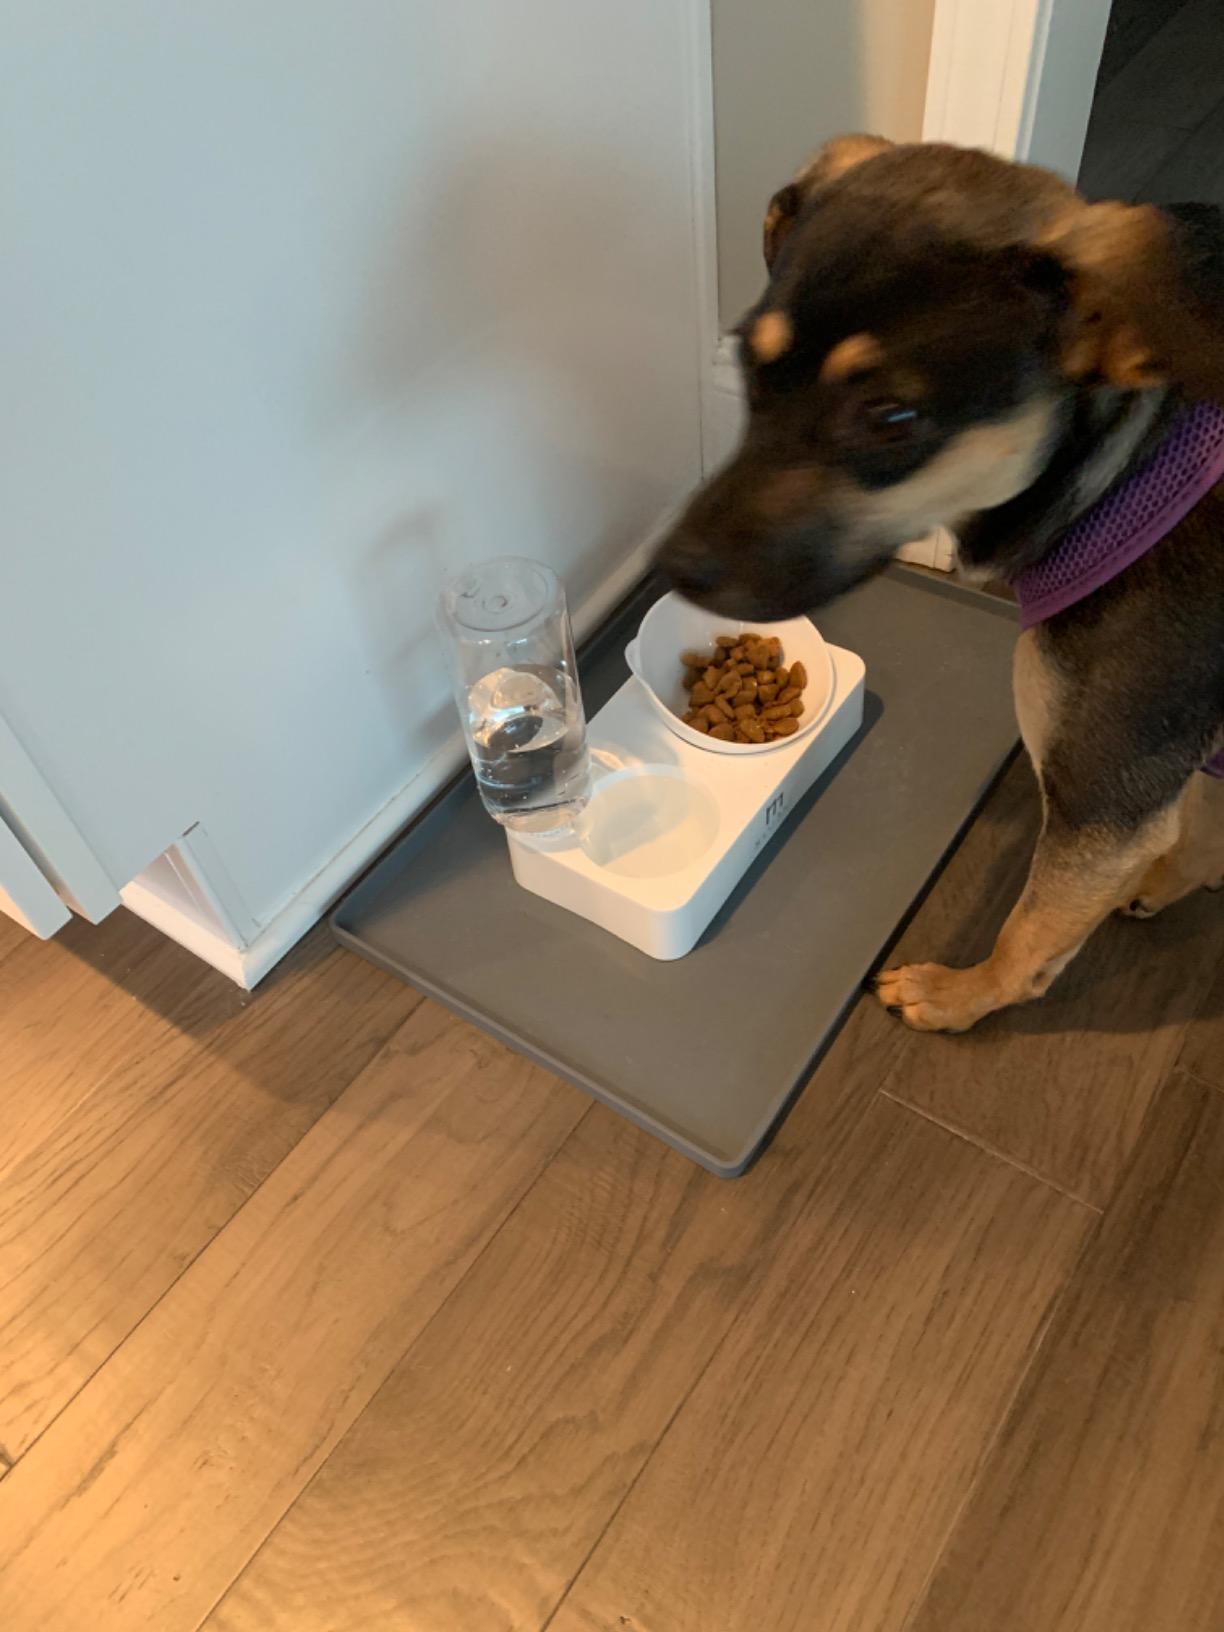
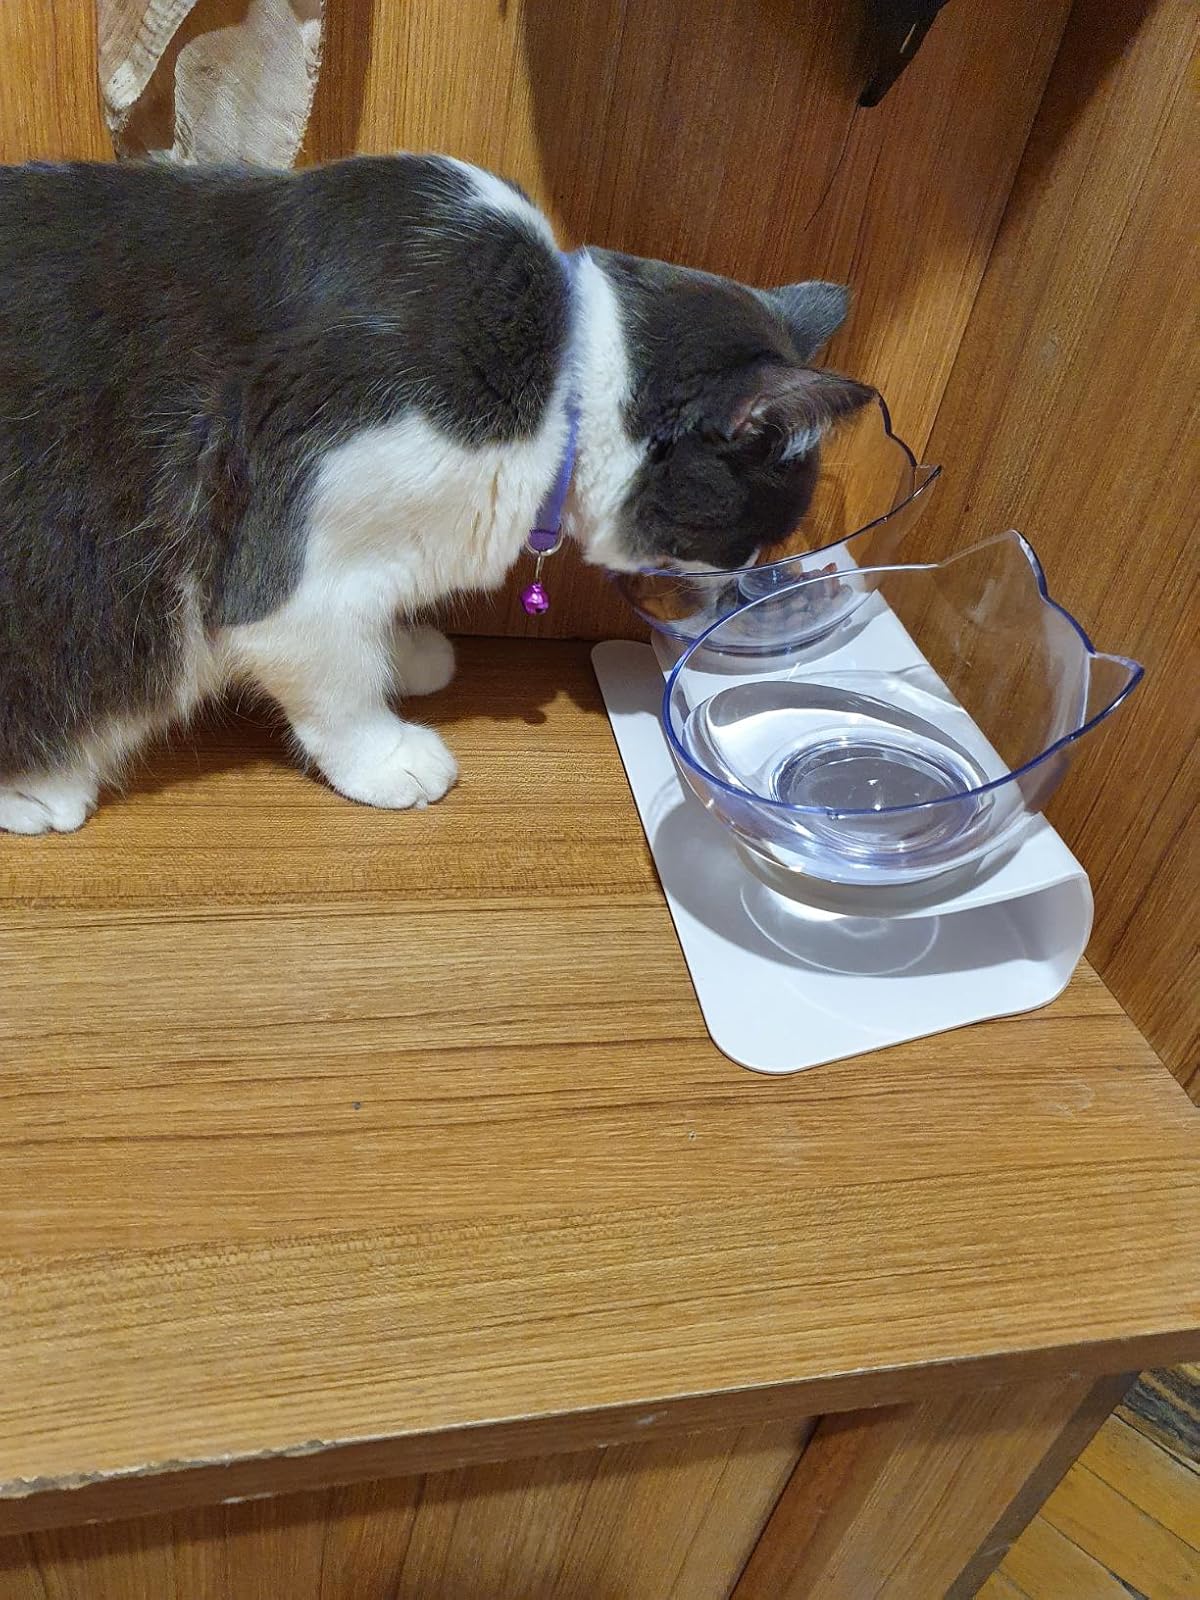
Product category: items_bowl
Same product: no